List of tornadoes in the May 2003 tornado outbreak sequence

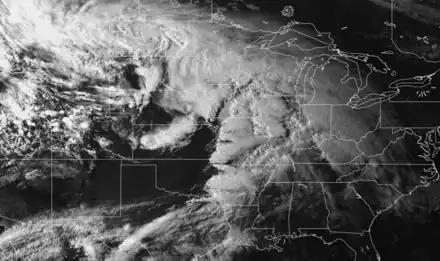
Satellite imagery of a sprawling storm system over the Central United States on May 4, 2003

In early May 2003, a series of large and destructive tornado outbreaks affected much of the Central and Eastern United States. Environmental conditions were unusually conducive to a prolonged period of severe weather, driven by a persistent upper-level trough across the Intermountain West. This feature in the upper atmosphere provided significant wind shear during each day of the outbreak series. Meanwhile, moist air from the Gulf of Mexico surged northward across the country, providing the moisture and instability needed to fuel tornadic activity. This combination of factors persisted every day from May 3 to May 11.